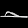
Label: Sandal